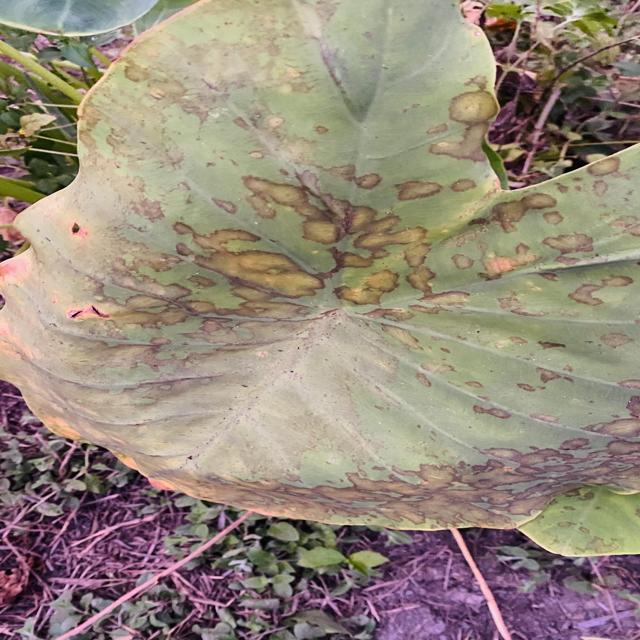
Label: Late_Blight